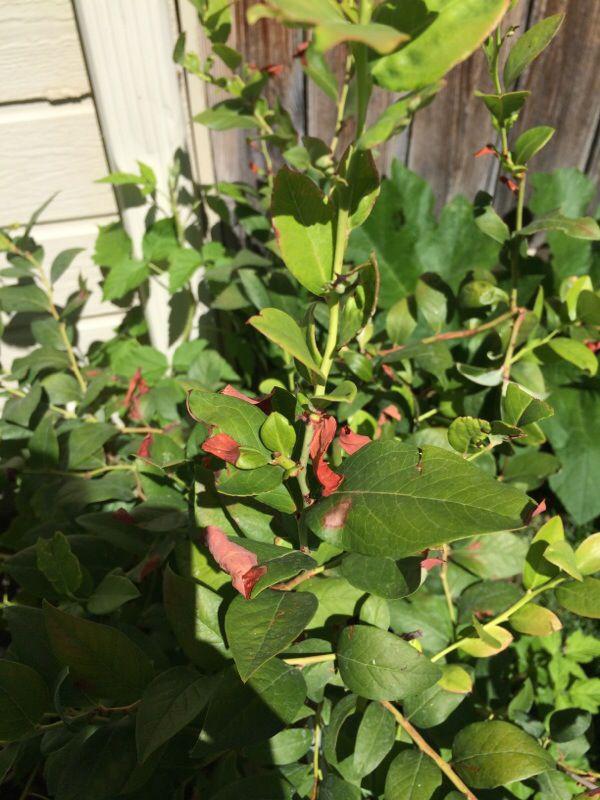
Plant: Blueberry
Disease: blueberry scorch